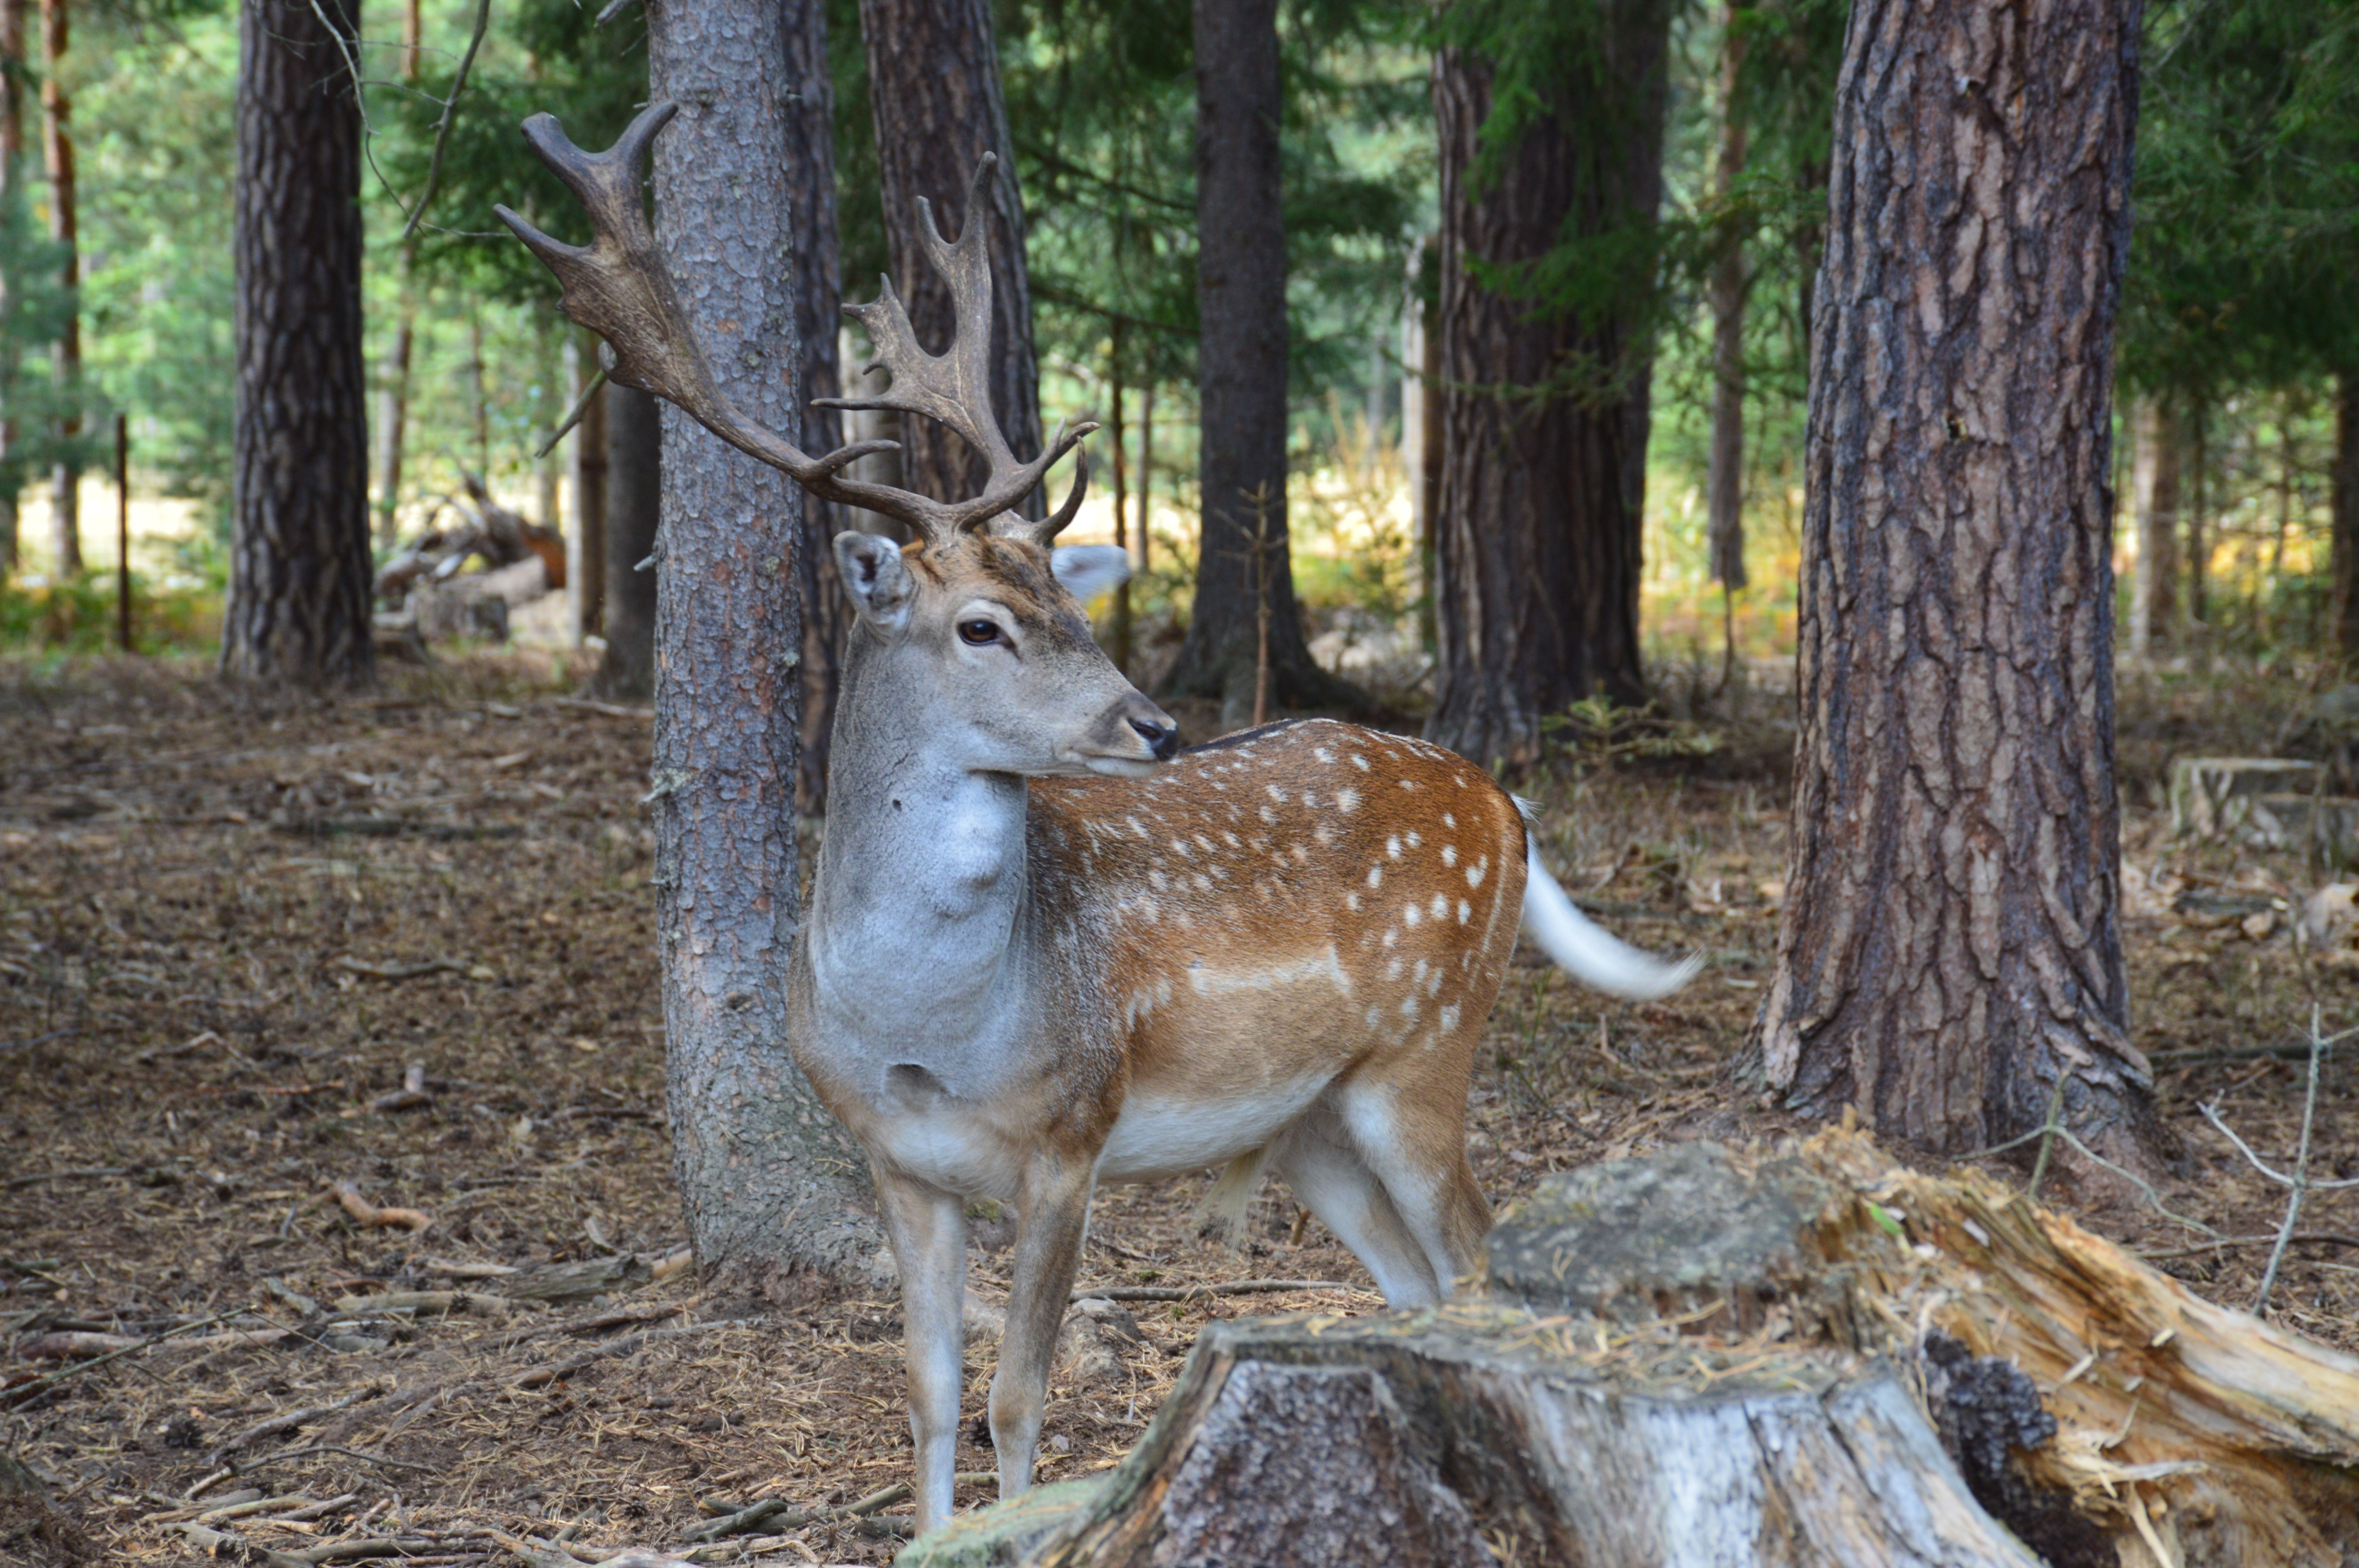
nature, forest, animal, male, wildlife, wild, deer, mammal, fauna, trees, vertebrate, antlers, fallow deer, noble, fallow deer spotted, dama dama, white tailed deer